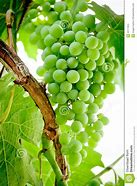
Label: Grapes